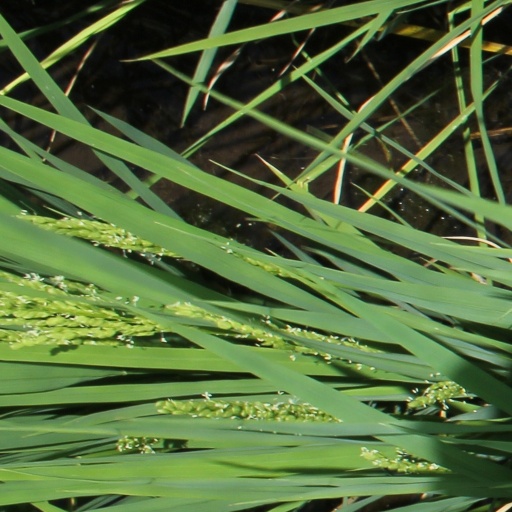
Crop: rice